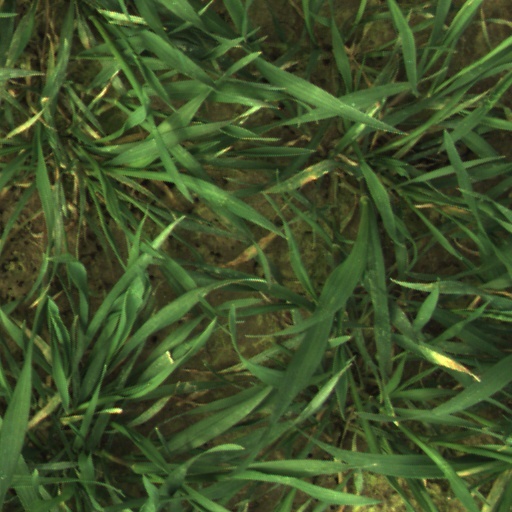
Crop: wheat